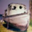
Label: ship